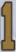
Number: 1